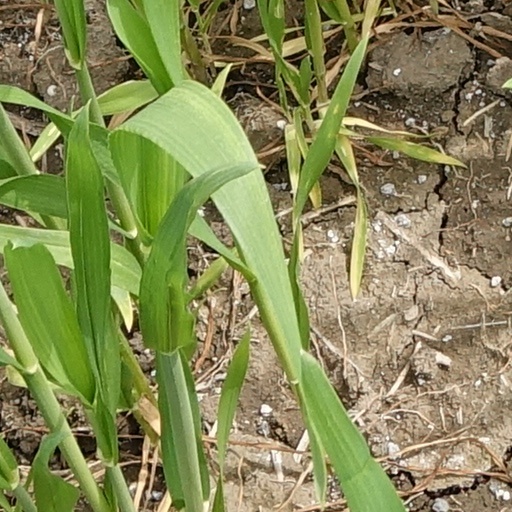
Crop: wheat